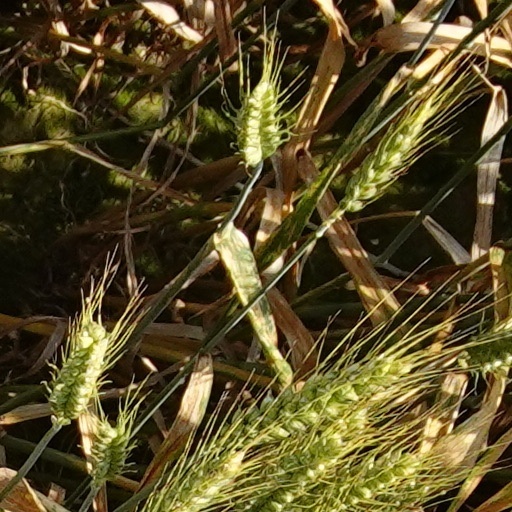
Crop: wheat